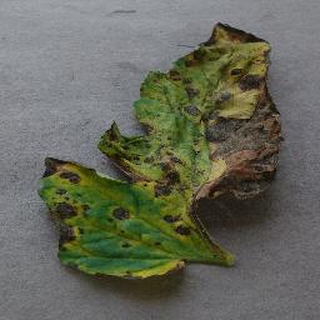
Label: tomato_early_blight